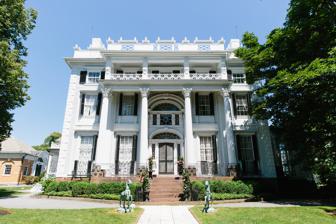
Building: Linden Place
Country: United States of America
Year built: 1810
Mansion in Bristol, Rhode Island This article relies largely or entirely on a single source . Relevant discussion may be found on the talk page . Please help improve this article by introducing  citations to additional sources . Find sources: "Linden Place" – news · newspapers · books · scholar · JSTOR ( October 2024 ) Linden Place in 2017 Rear of Linden Place Scanned image from the Friends of Linden Place archives Linden Place is a Federal-style mansion located in Bristol, Rhode Island . It was built in 1810 by slave trader, merchant, privateer and ship owner General George DeWolf and was designed by architect, Russell Warren . The mansion now operates as a historic house museum. Built in the Robert Adam –inspired Federal style , popular in the early decades of the new American nation, Linden Place magnificently reflects the prosperity of the DeWolf slave trading merchant princes and the exquisite Adamesque Federal taste inspired by the architecture of ancient Greece and Rome. Linden Place is one of the best examples of Federal architecture in New England, from the magnificent Palladian windows to the fluted Corinthian columns , which gracefully flank the front entrance to the mansion. Also of architectural significance are the later added Gothic conservatory and four-story spiral staircase. Tour highlights include tales of DeWolf family exploits, from their privateering and slave trading to their financial ruin and triumphant return to prosperity during Victorian times. Residents included family members Samuel Pomeroy Colt , founder of United States Rubber, now Uniroyal , his mother Theodora DeWolf Colt, who as Madam Colt ran Bristol Society from Linden Place as if she were Queen Victoria, and the great actress Ethel Barrymore who married in to this most prominent of American families. The mansion sits on 1.8 acres of sculpture-filled gardens where there are Greek bronzes and an 18th century gazebo. Today the estate is sponsored by the non-profit Friends of Linden Place, which was created in 1989, based on the urgent need to save the magnificent 1810 DeWolf mansion from destruction or development. Due to the formidable drive of the earliest volunteers, the “crown jewel” of Bristol’s historic waterfront district was saved and is today maintained through visitation, fundraisers, grants and memberships. The mansion was prominently featured in Traces of the Trade: A Story from the Deep North , a 2008 film documentary about the DeWolf family and the legacy of the slave trade in the North of the United States. It was used as a filming location for the 1974 movie The Great Gatsby . The Bristol Art Museum occupies the former carriage house at Linden Place, with its entrance located at 10 Wardwell Street, Bristol, RI. Prominent residents Samuel P. Colt , politician, industrialist (died at Linden Place in 1921) Ethel Barrymore , actress Ethel Colt Miglietta, daughter of Ethel Barrymore and Russell Colt, singer See also DeWolf family References